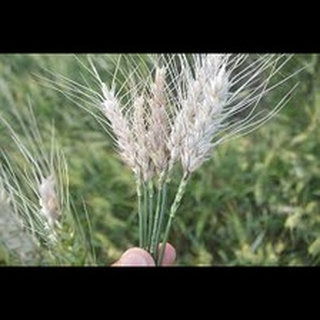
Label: wheat_blast